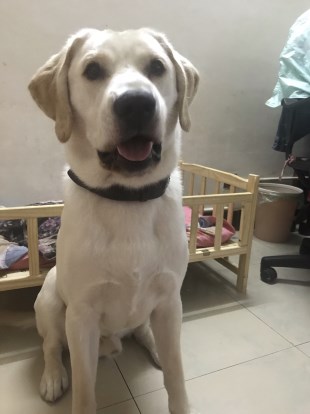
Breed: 3580-n000122-Labrador_retriever